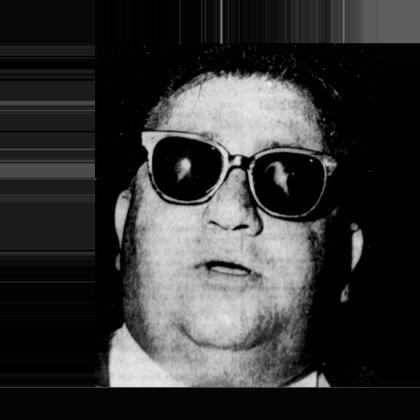
Age: 44